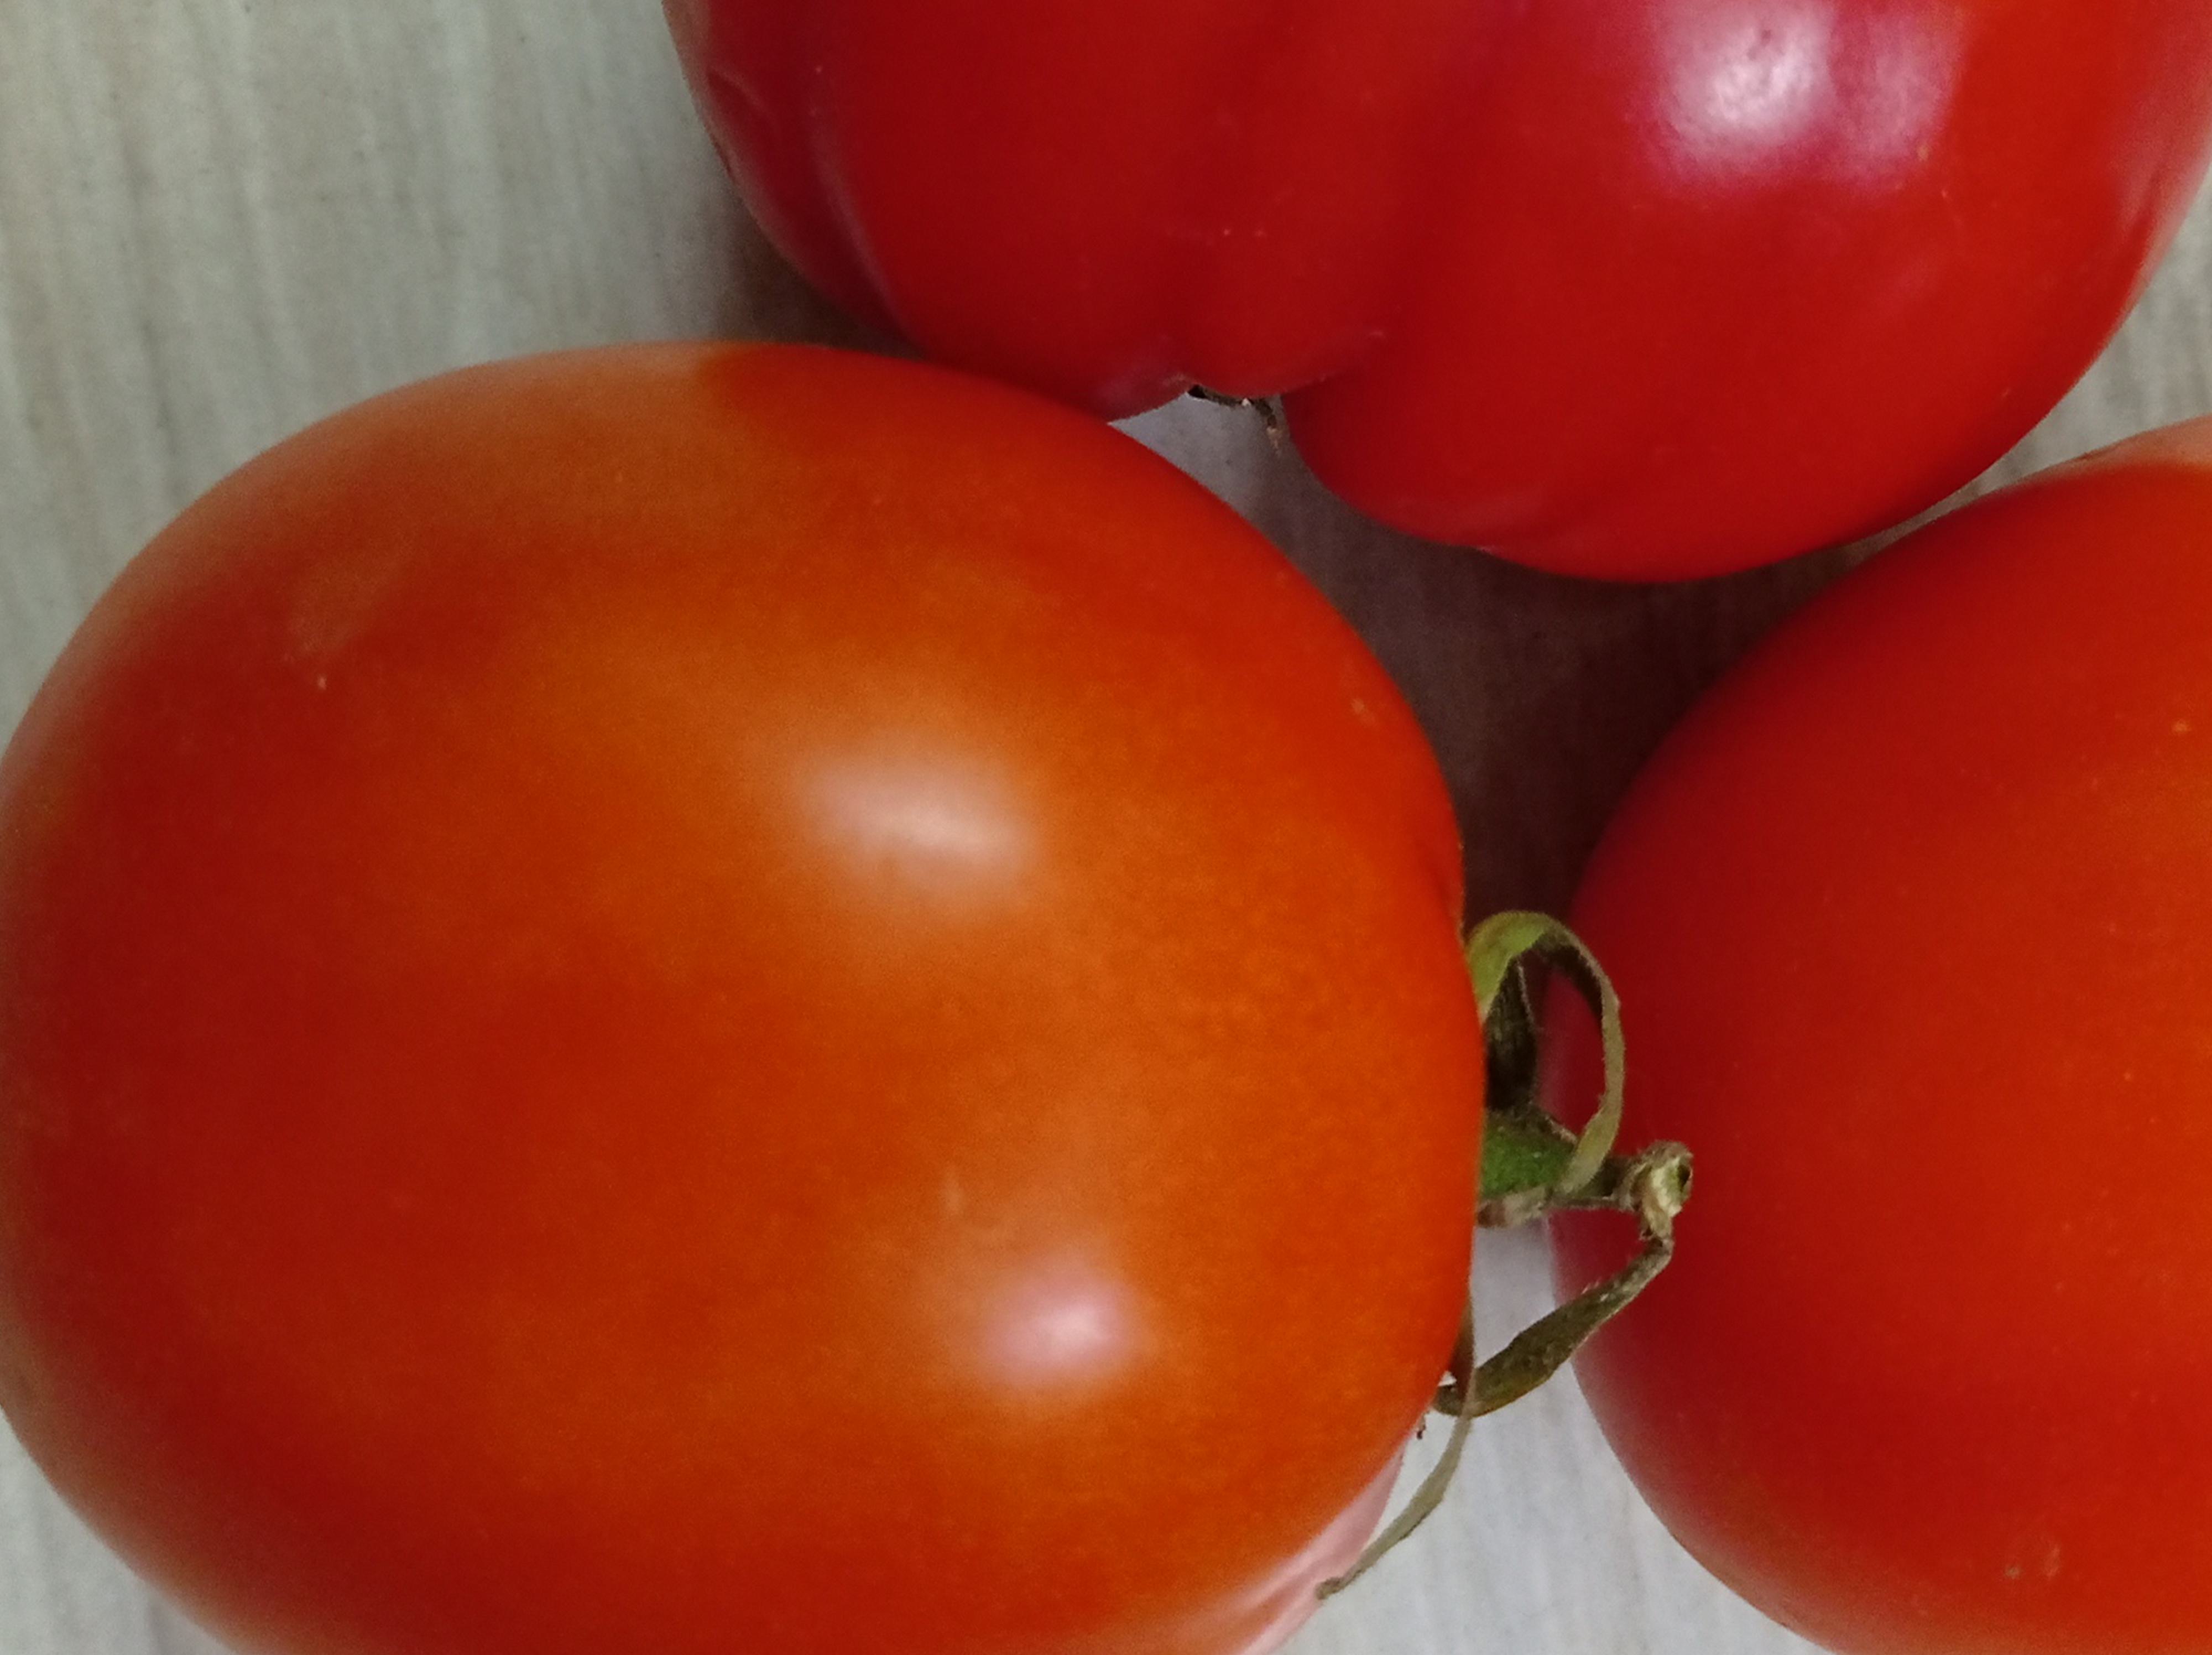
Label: Fresh